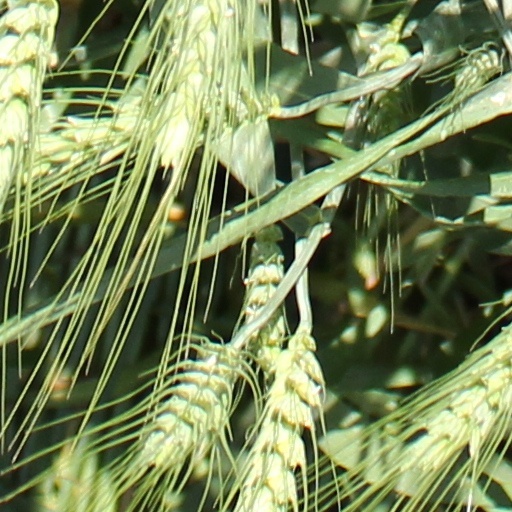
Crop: wheat